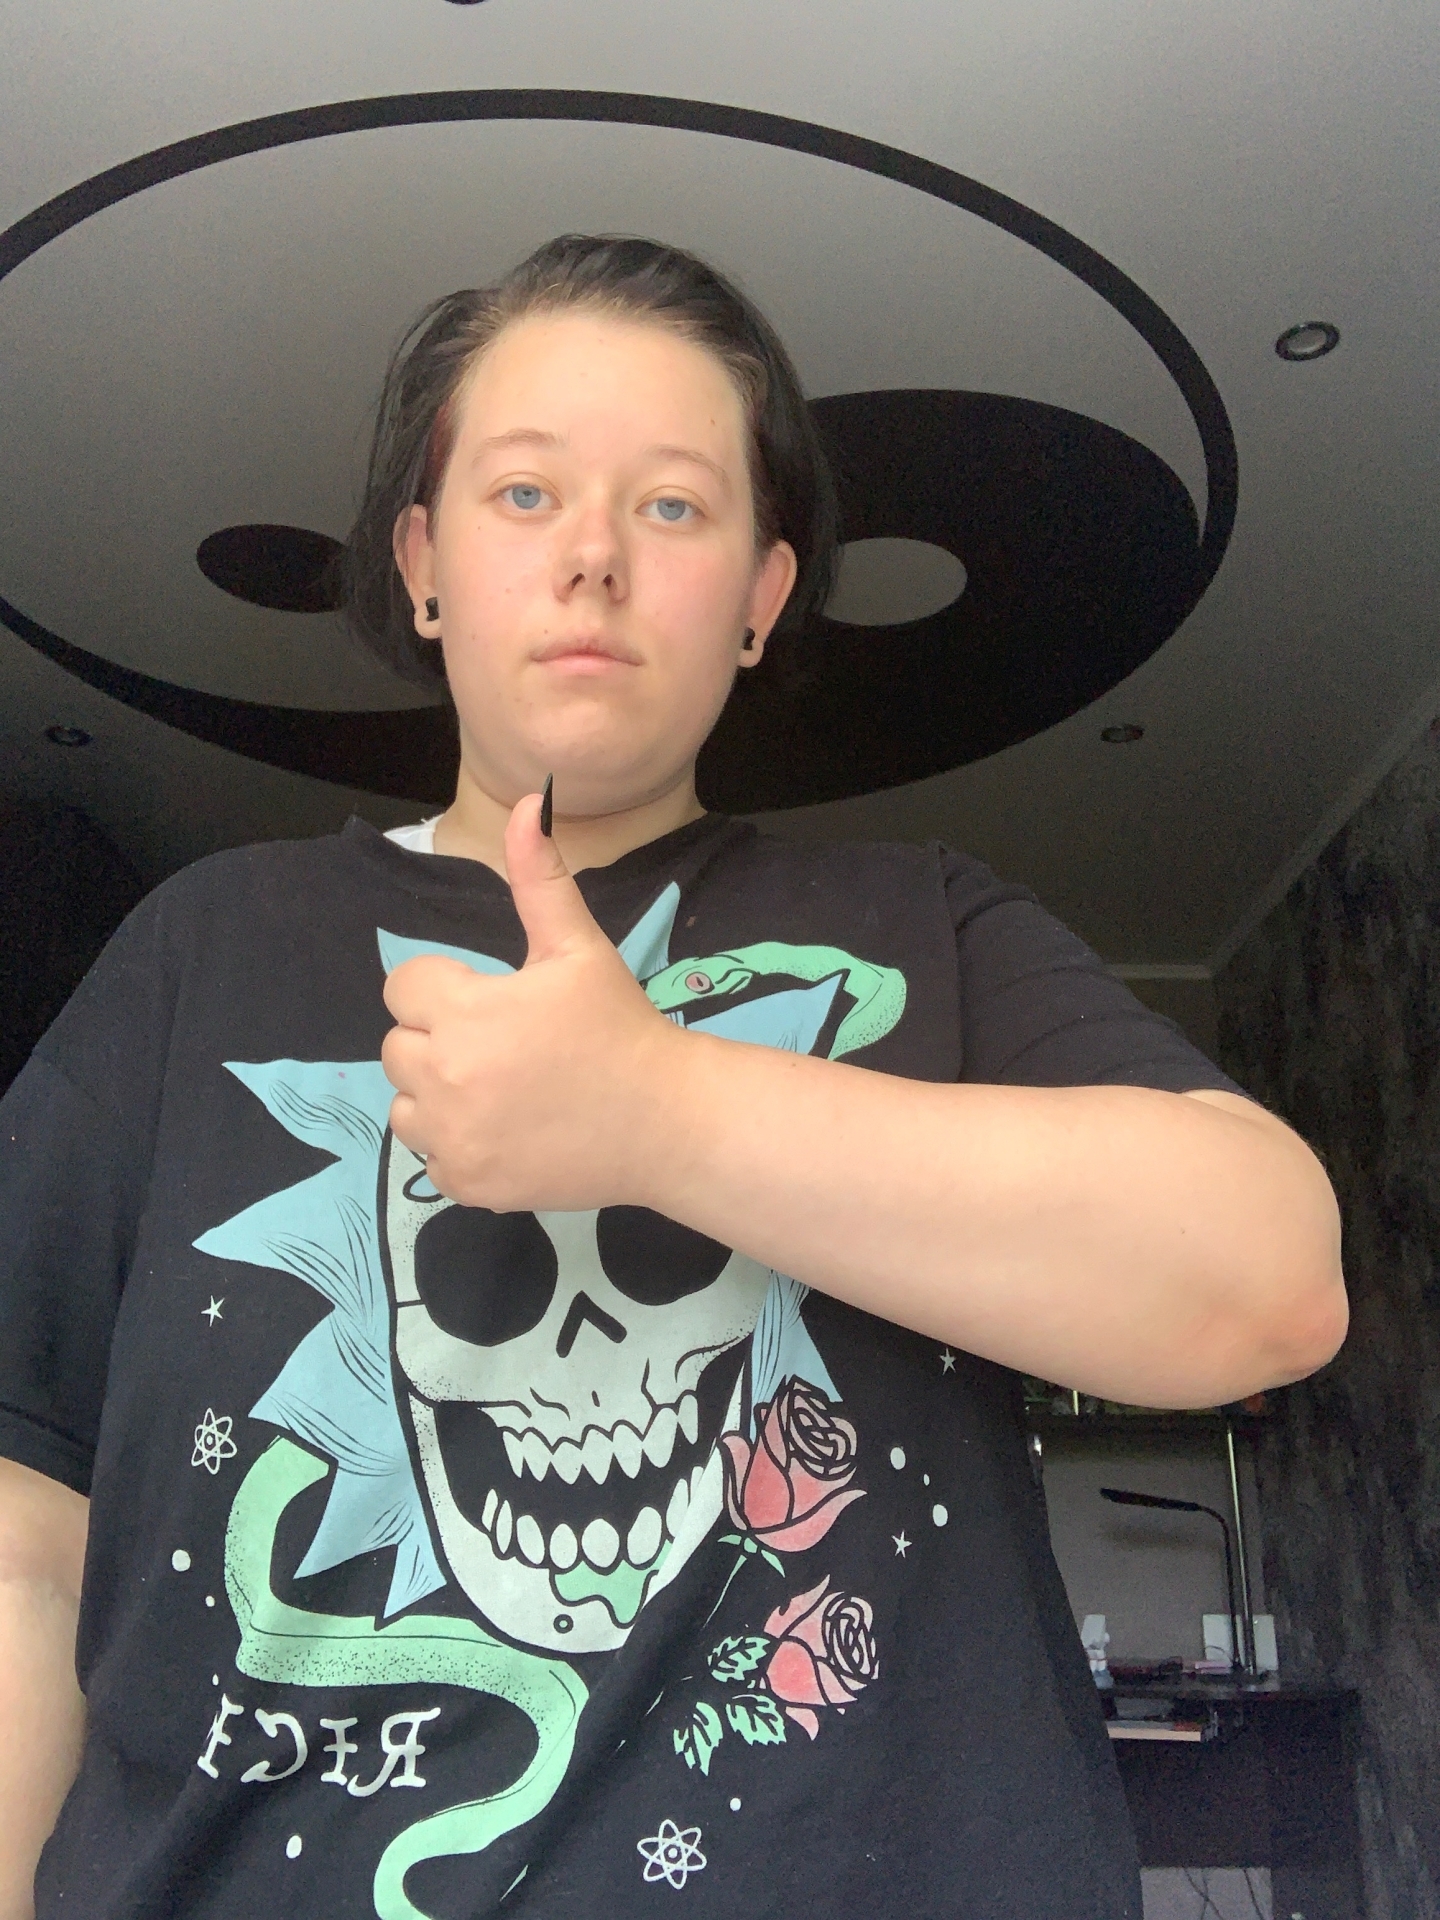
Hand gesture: like